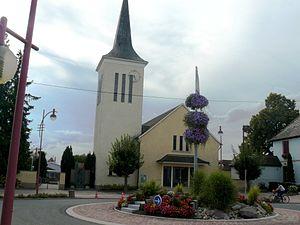
Temple luthérien
Kunheim [kynaɪm] est une commune française située dans le département du Haut-Rhin, en région Grand Est.